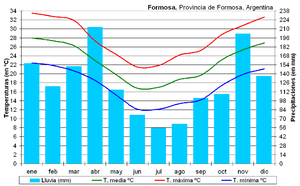
La province de Formosa est une province de l'Argentine, située au nord-est du pays. Elle est bordée à l'ouest par la province de Salta, au sud par celle de Chaco et à l'est comme au nord par le Paraguay. Sa capitale est Formosa.